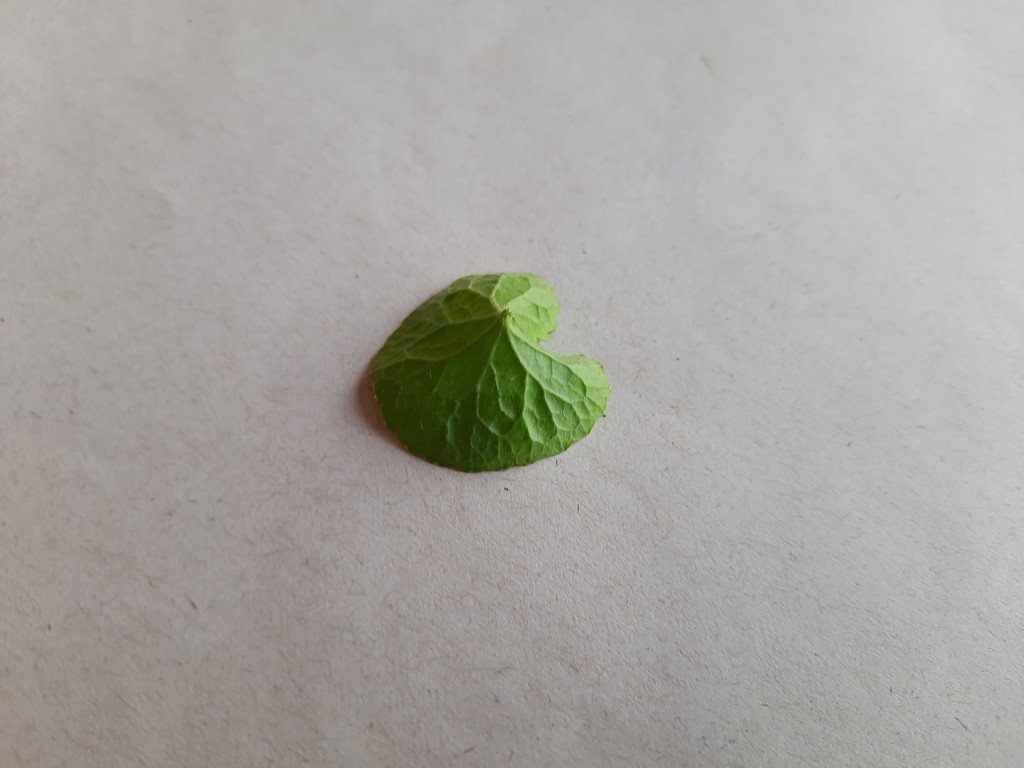
Label: Healthy